George Bingham, 5th Earl of Lucan

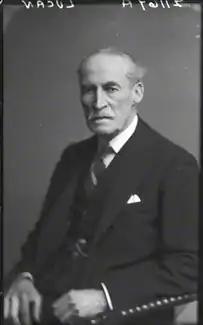
"Photograph of Lord Lucan, 1943"

Colonel George Charles Bingham, 5th Earl of Lucan, 1st Baron Bingham, (13 December 1860 – 20 April 1949), known by the courtesy title of Lord Bingham from 1888 to 1914, was a British soldier and Conservative politician.